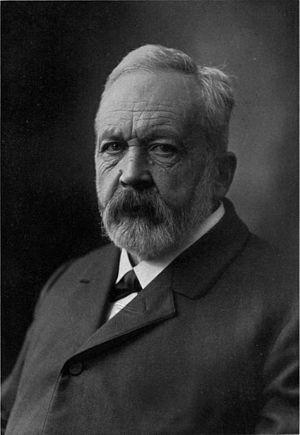
L’hypothèse documentaire est une théorie aujourd'hui abandonnée qui affirme que les cinq premiers livres de l'Ancien Testament, formant le Pentateuque ou Torah, ont pour origine quatre sources différentes : le document jahviste, le document élohiste, le document deutéronomiste et le document sacerdotal. Cette hypothèse a été systématisée au XIXᵉ siècle par les biblistes allemands Charles-Henri Graf et Julius Wellhausen, dont les conclusions sont connues sous le nom de « système de Graf-Wellhausen ».